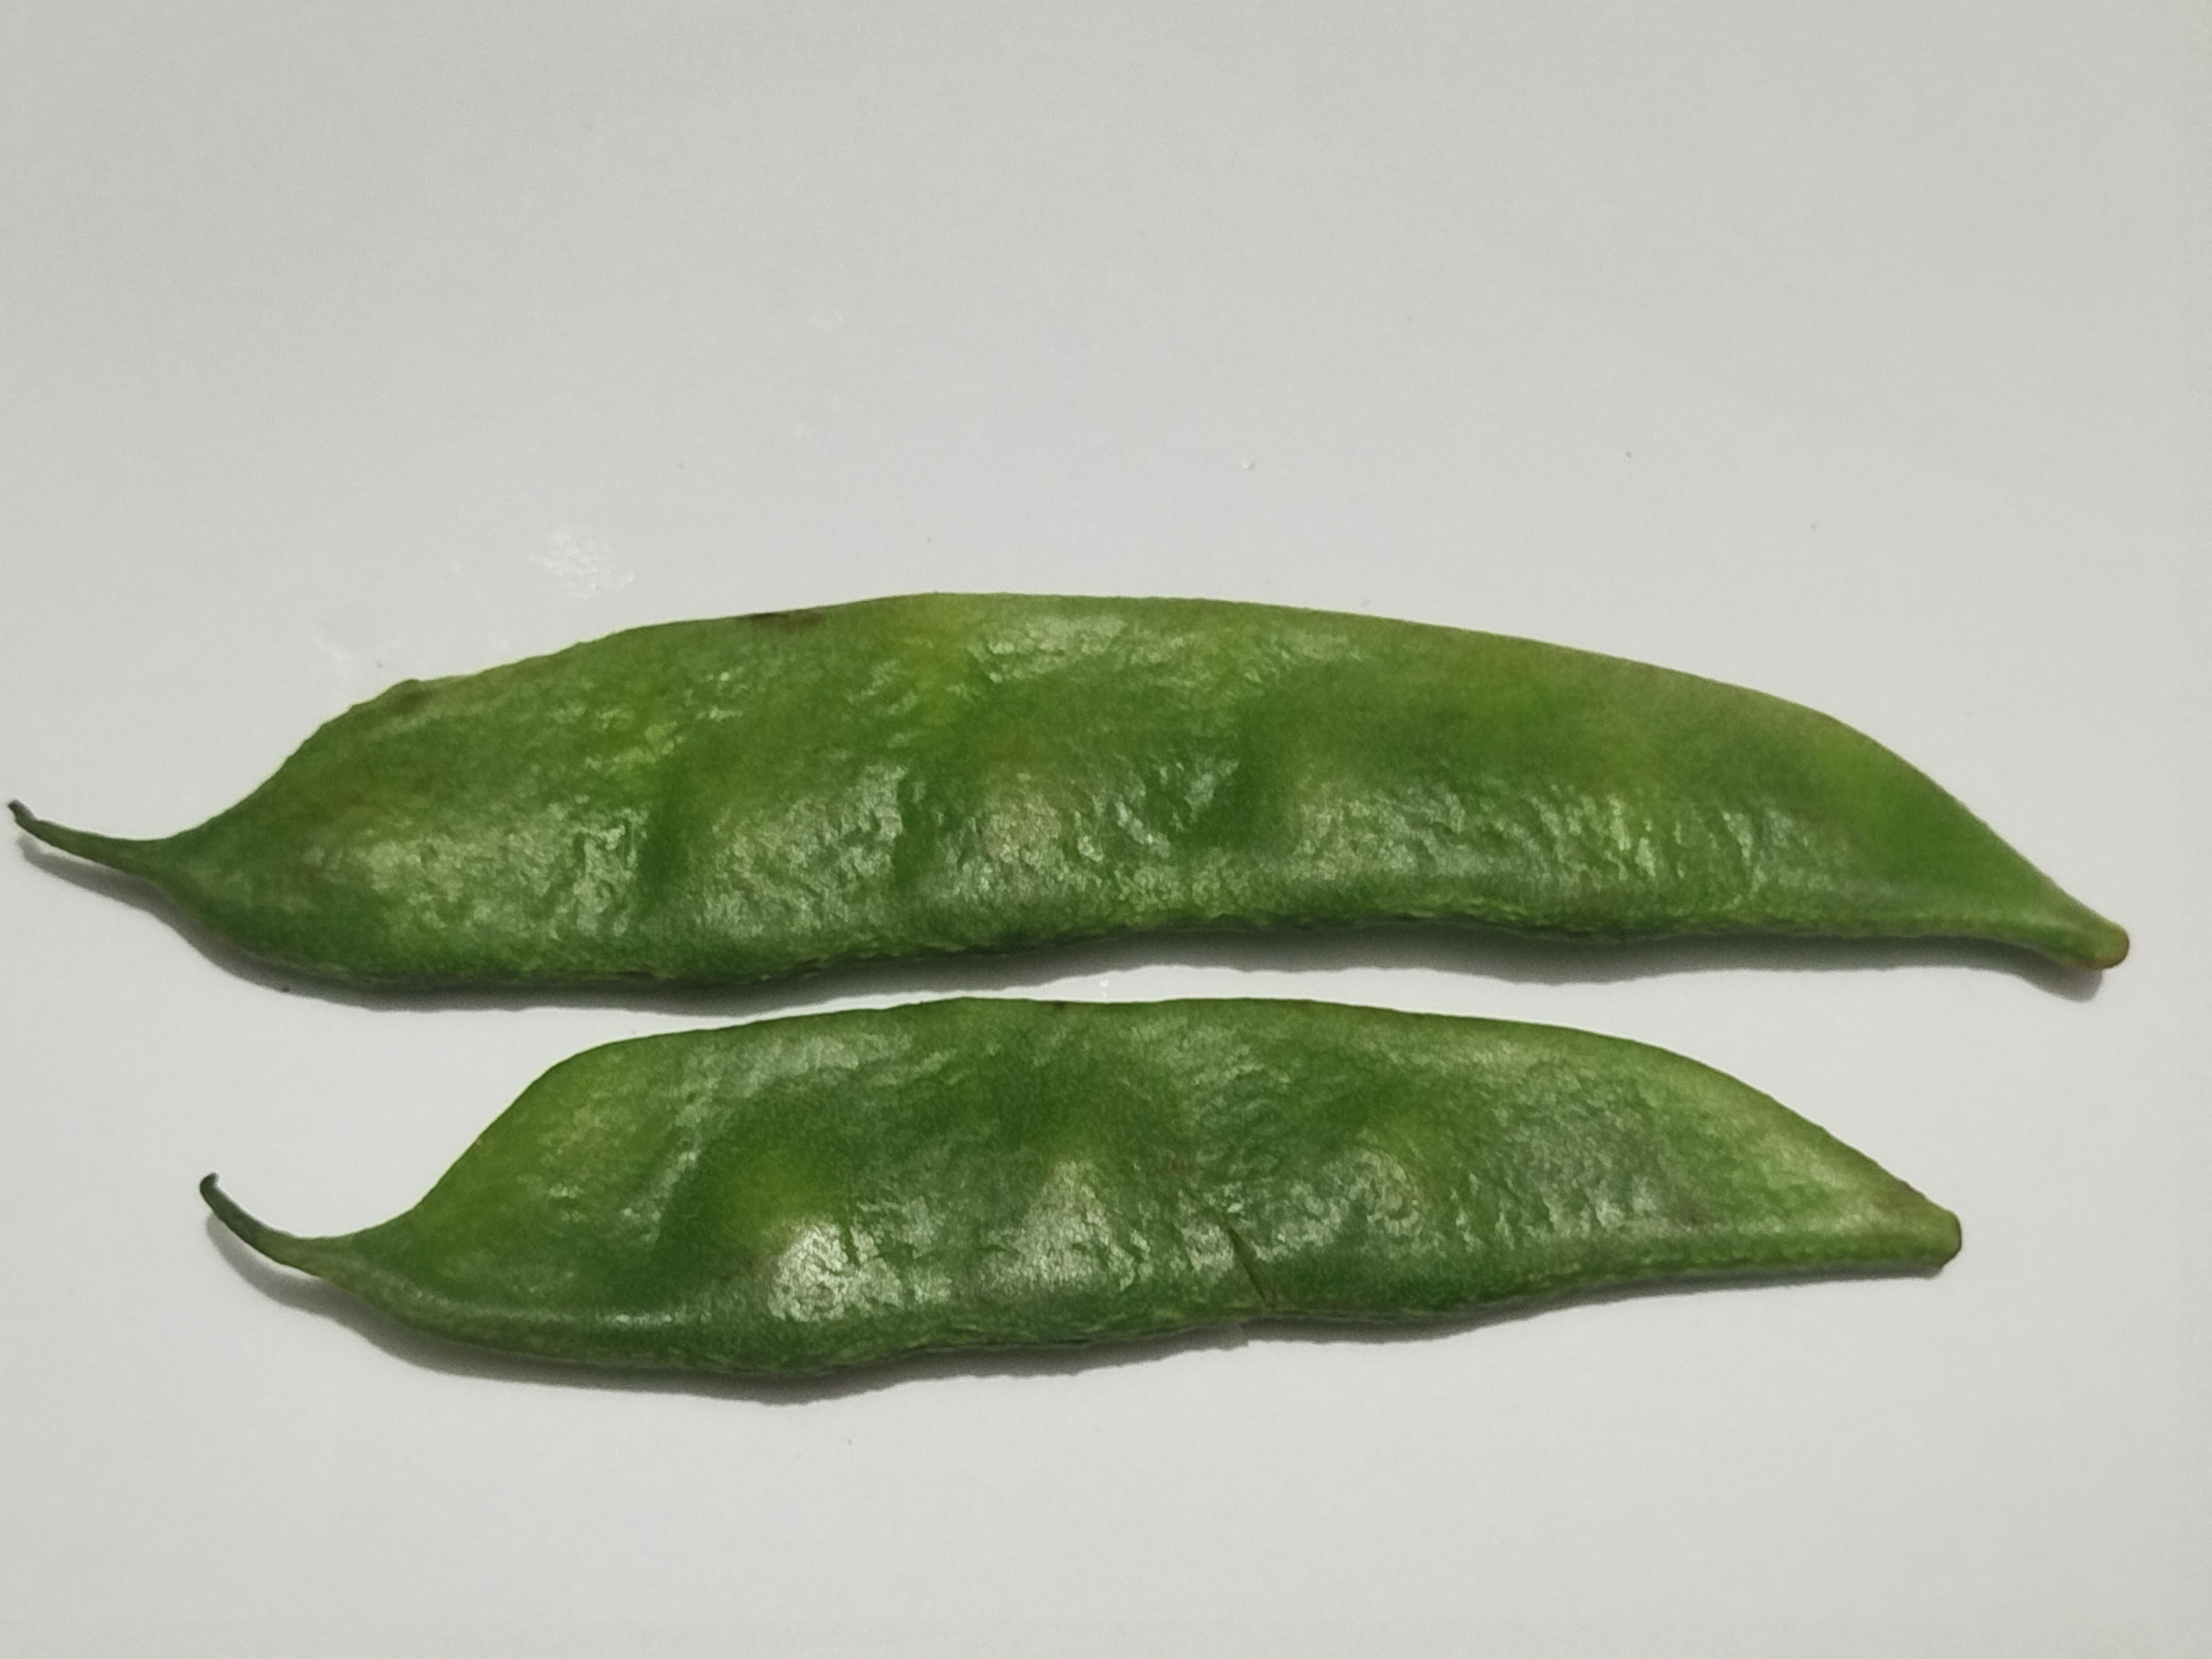
Label: Bean